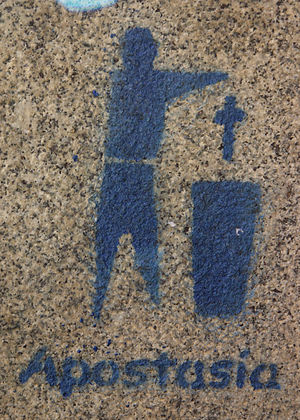
Apostasi
Logo for Kampagnen for kollektiv frafaldelse i Spanien, der kræver afvisning fra den katolske kirke.
Apostasi betyder frafald og bruges om frafald fra troen inden for en given religion, og er normalt noget der bruges af de tilbageblivende religionsudøvere om den udbrydende; en sådan udbryder kan omtales som en apostat. Typiske grunde til frafald er, når troen hos personen bliver til vantro/ikke-tro, altså en afvisning af religionen eller konversion. Det kan dog også skyldes ekskommunikation, forfølgelse eller hvis personens tro efterhånden afviger så meget i forhold til den ortodokse religion at det ses som en ny religion.